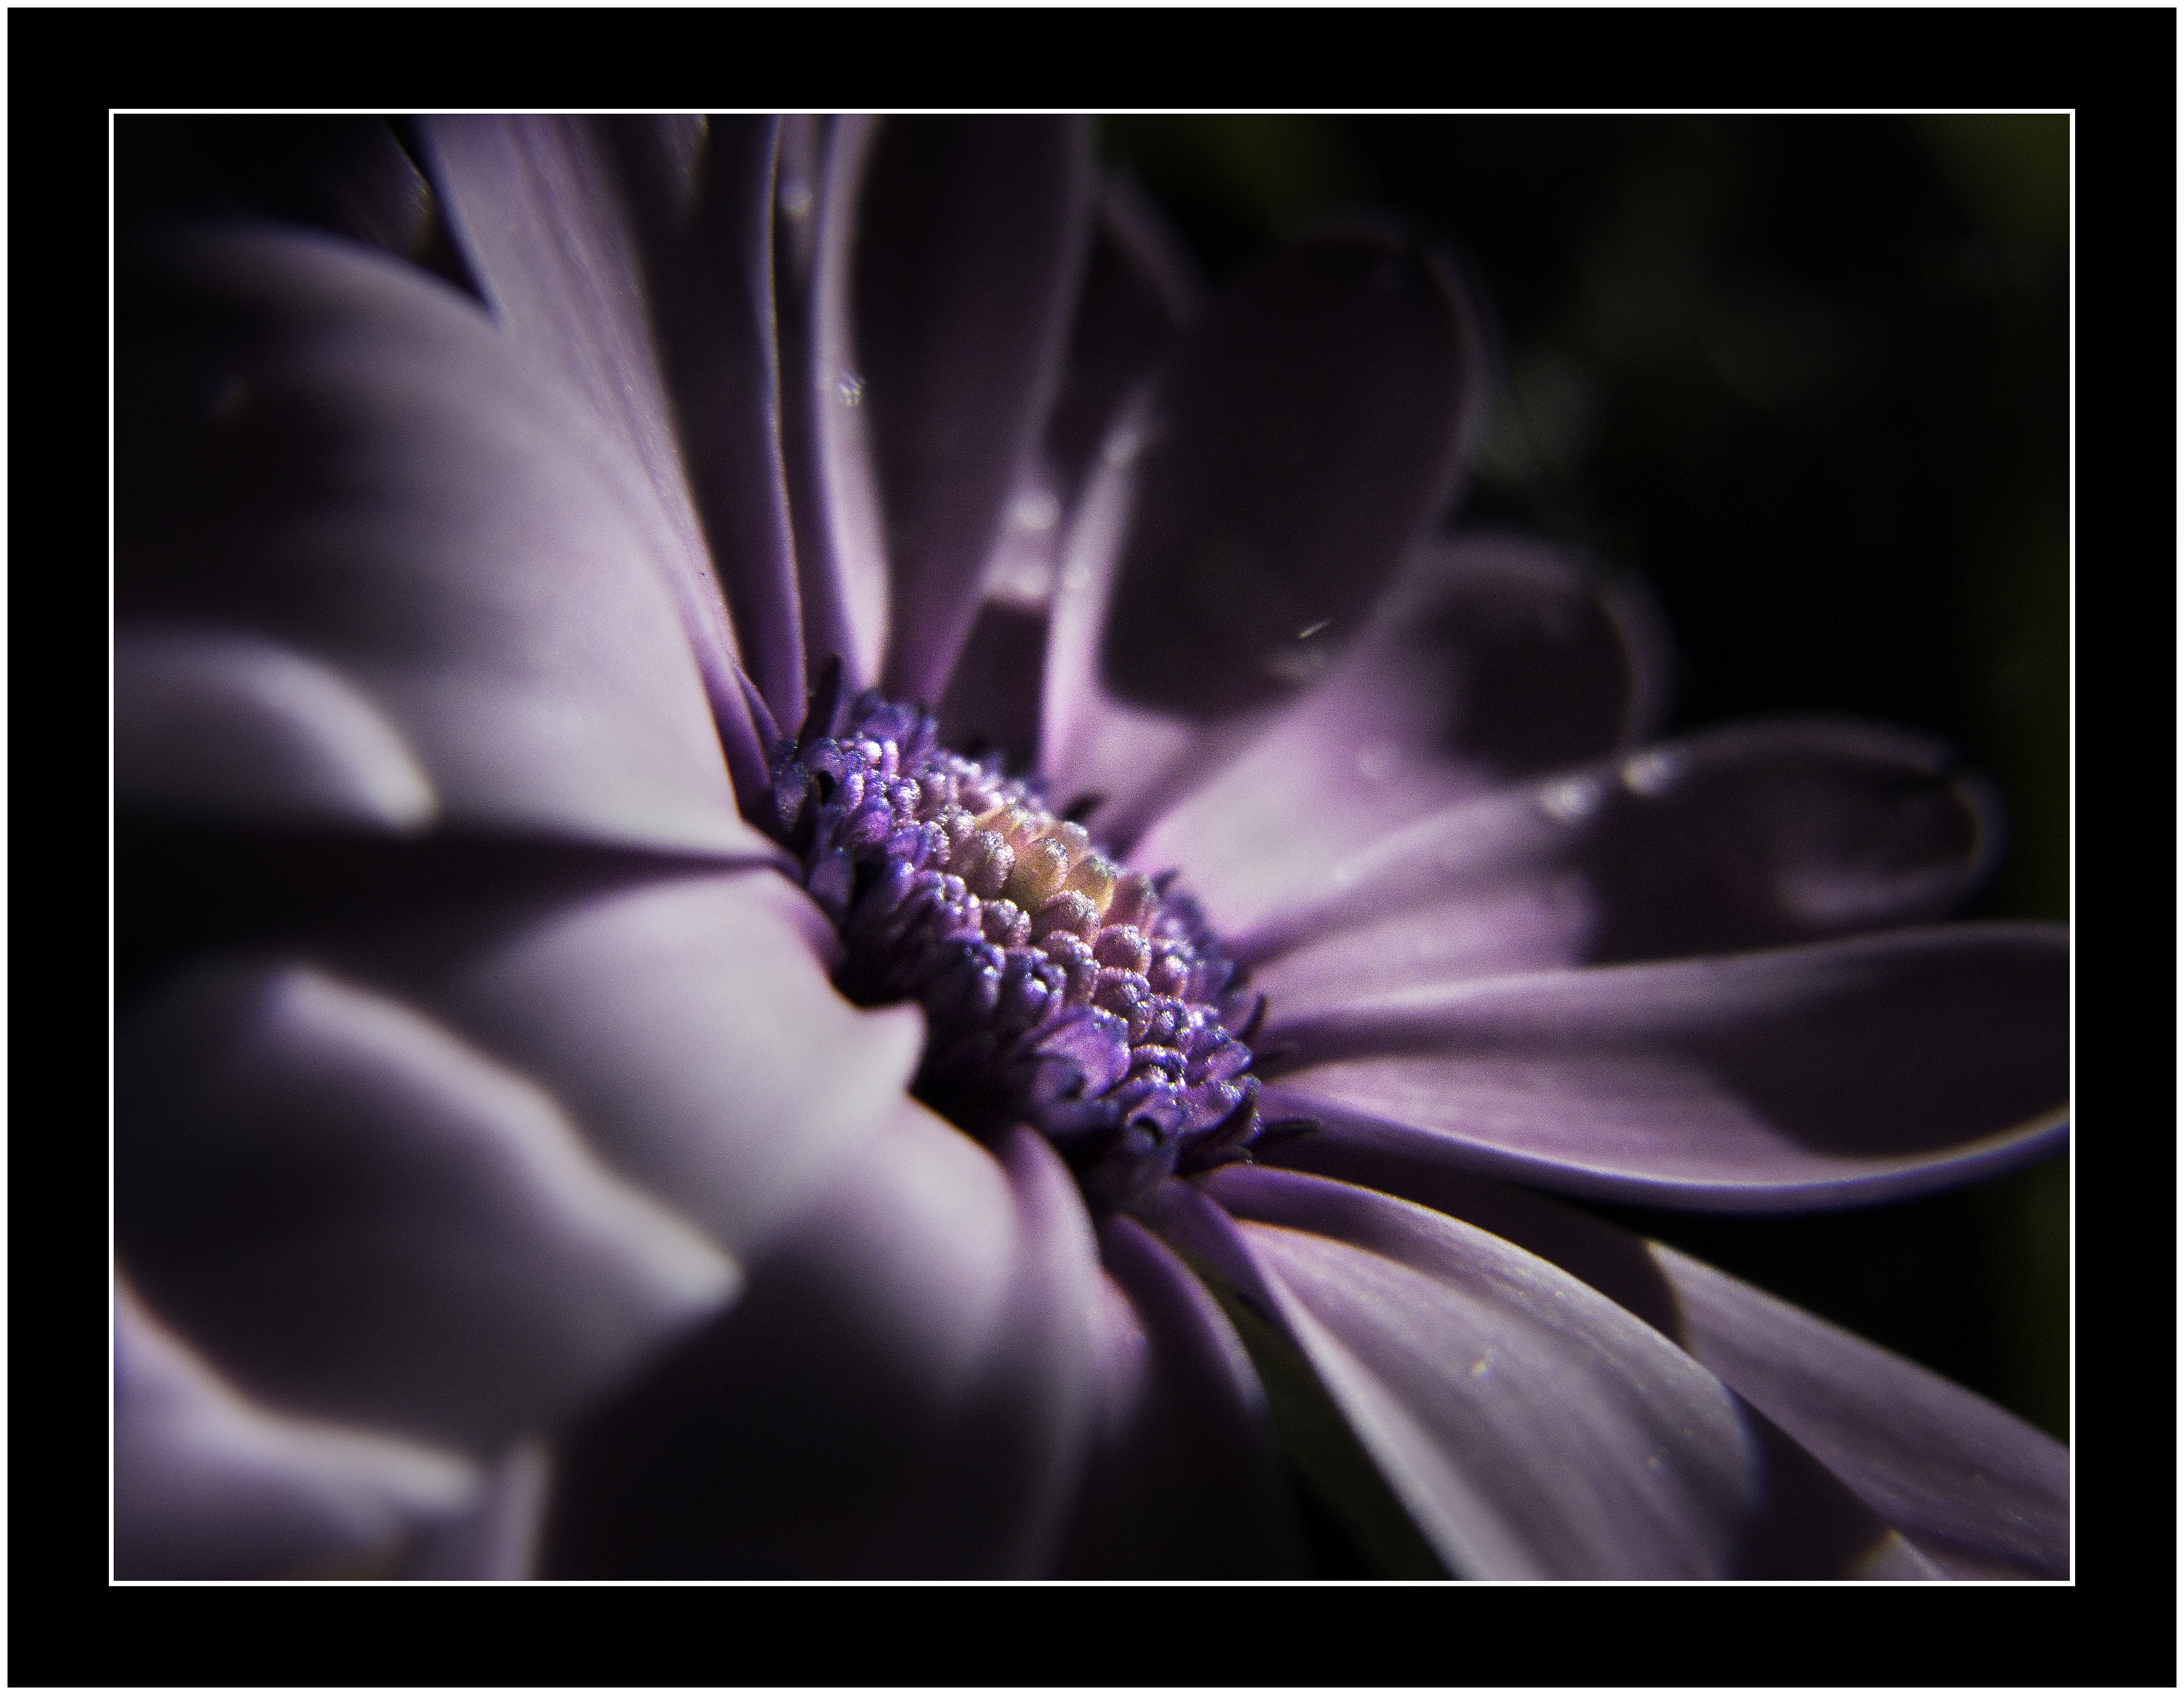
blossom, plant, photography, flower, purple, petal, home, dark, pollen, insect, macro, garden, pink, flora, spotlight, close up, uk, yorkshire, gardening, ricoh, wakefield, horticulture, nectar, macro photography, flowering plant, computer wallpaper